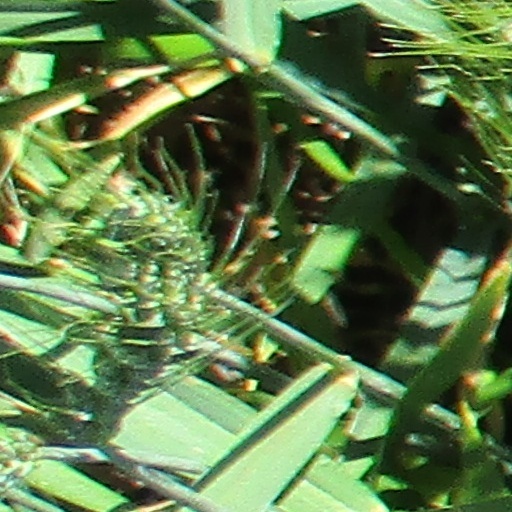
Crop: wheat